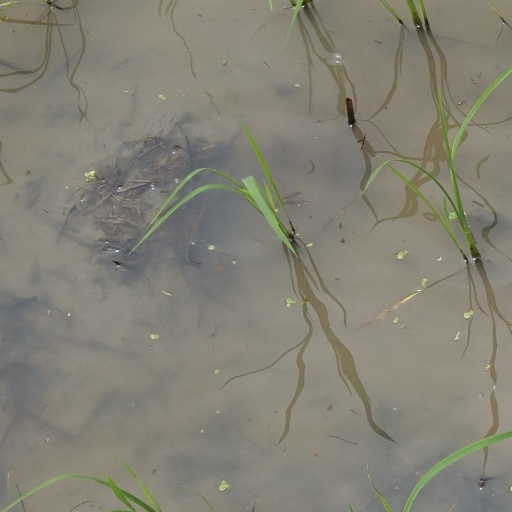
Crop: rice